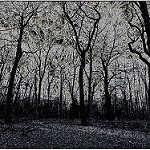
Label: forest